History of the Chicago Bears

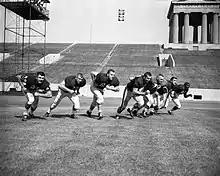
The Bears offensive line practicing for the 1961 Armed Forces Benefit Football Game at Soldier Field. The team would later move to the stadium full-time in 1971.

The Bears started off the 1960s as the only team in Chicago following the Cardinals' move to St. Louis. In the 1960 season, the Bears finished a disappointing 5–6–1 in fifth place in the NFL Western Conference. In the 1961 season, the Bears rebounded off a losing season to finish in fourth place in the conference with a record of 8–6, as rookie tight end Mike Ditka made an instant impact by collecting 1,076 receiving yards and 12 touchdowns, setting a team record for rookies with 56 receptions, while winning the NFL Rookie of the Year Award. The Bears also made their first trip out of American soil into Canada to take on the Canadian Football League (CFL)'s Montreal Alouettes (the original franchise) in a game that the Bears won 34–16.